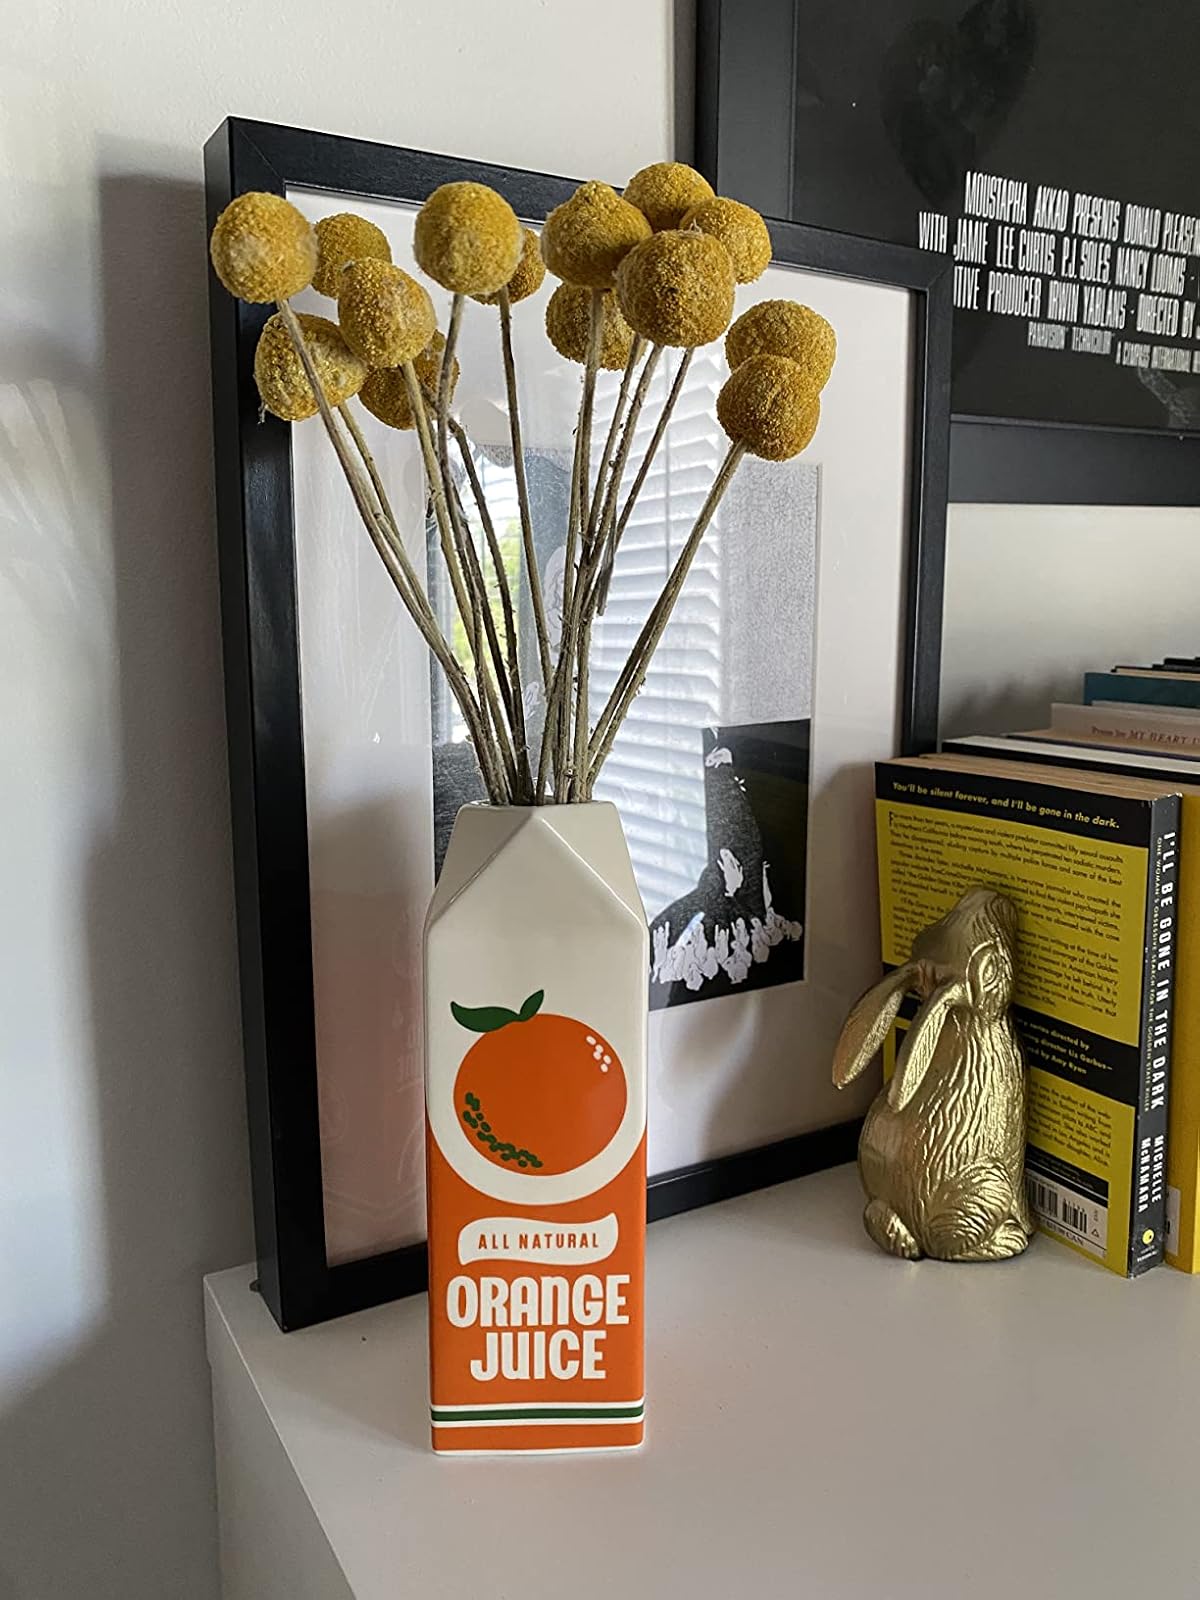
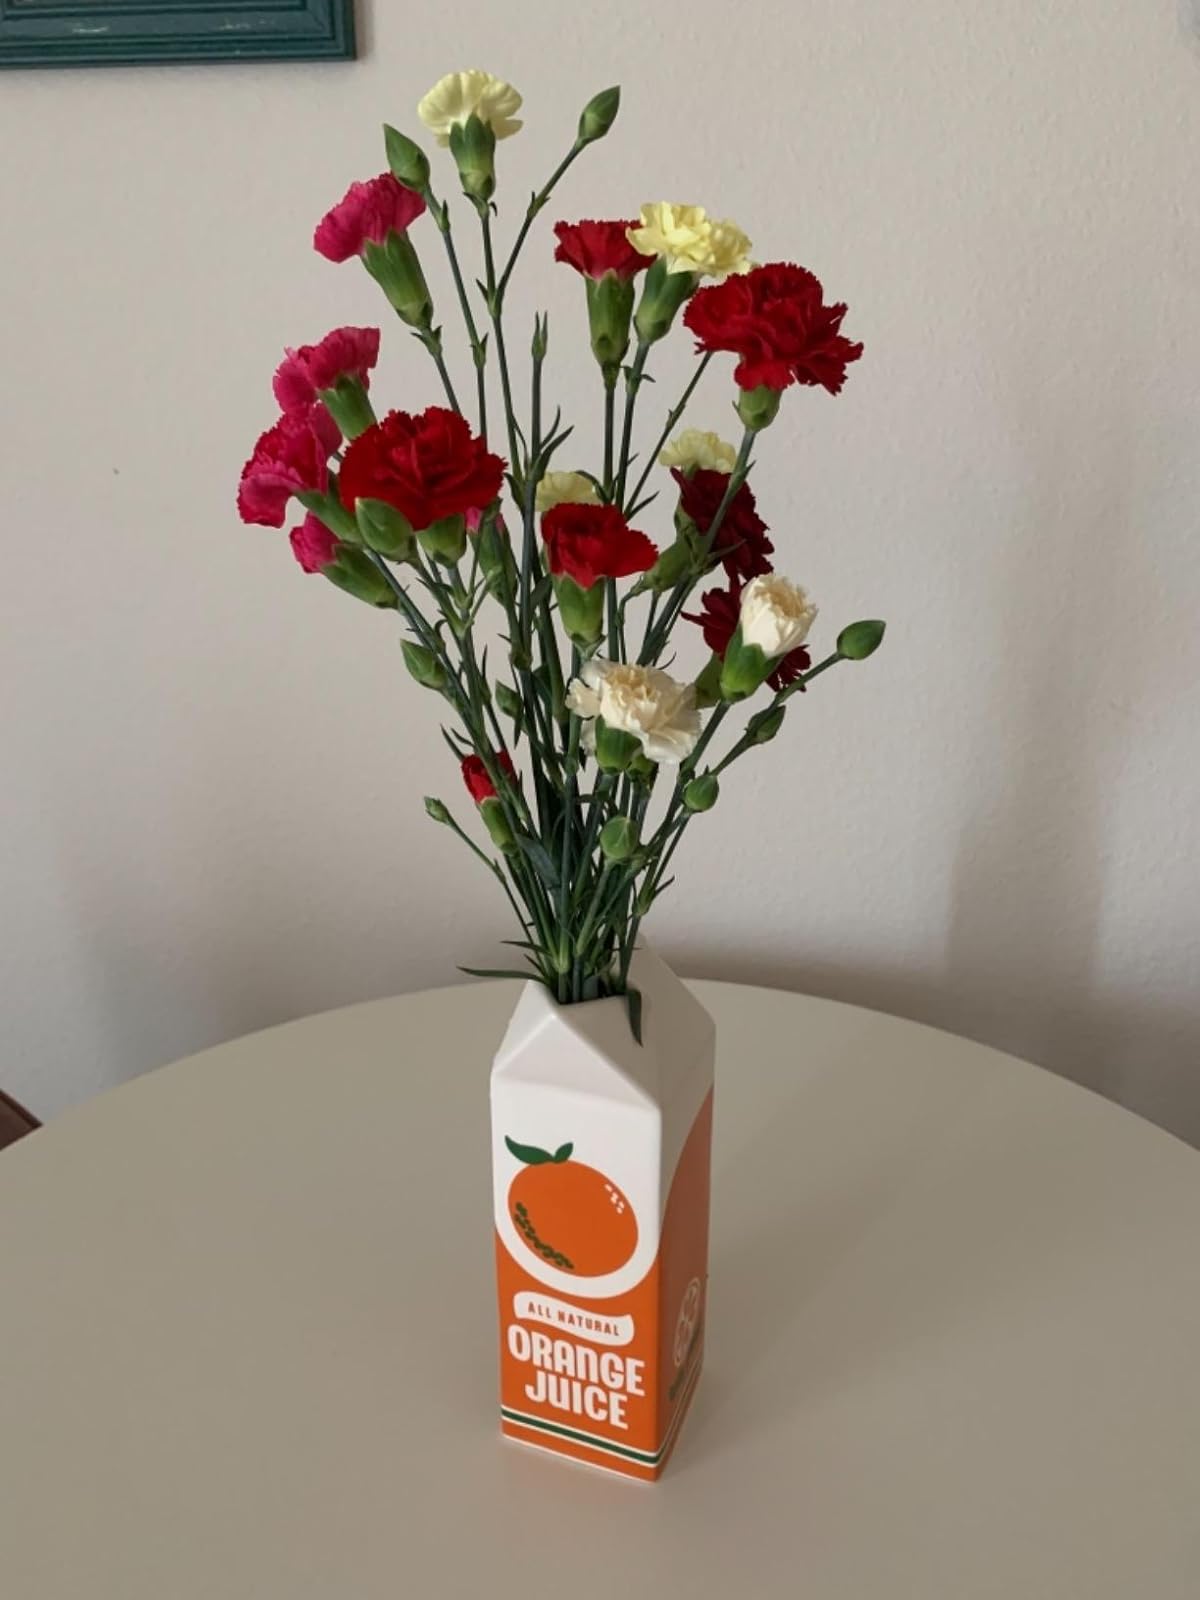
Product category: vase
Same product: yes